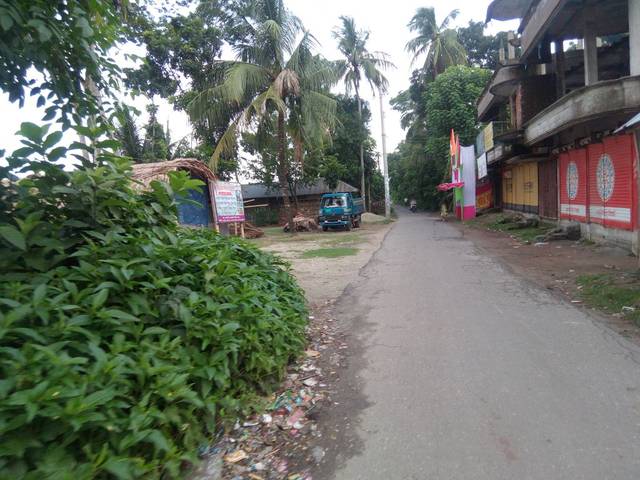
Region: Bangladesh
Coordinates: 22.909, 89.52